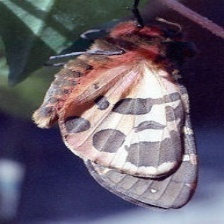
Species: GARDEN TIGER MOTH